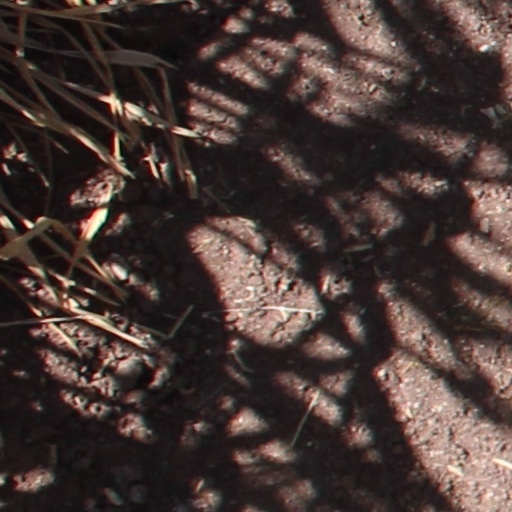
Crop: wheat